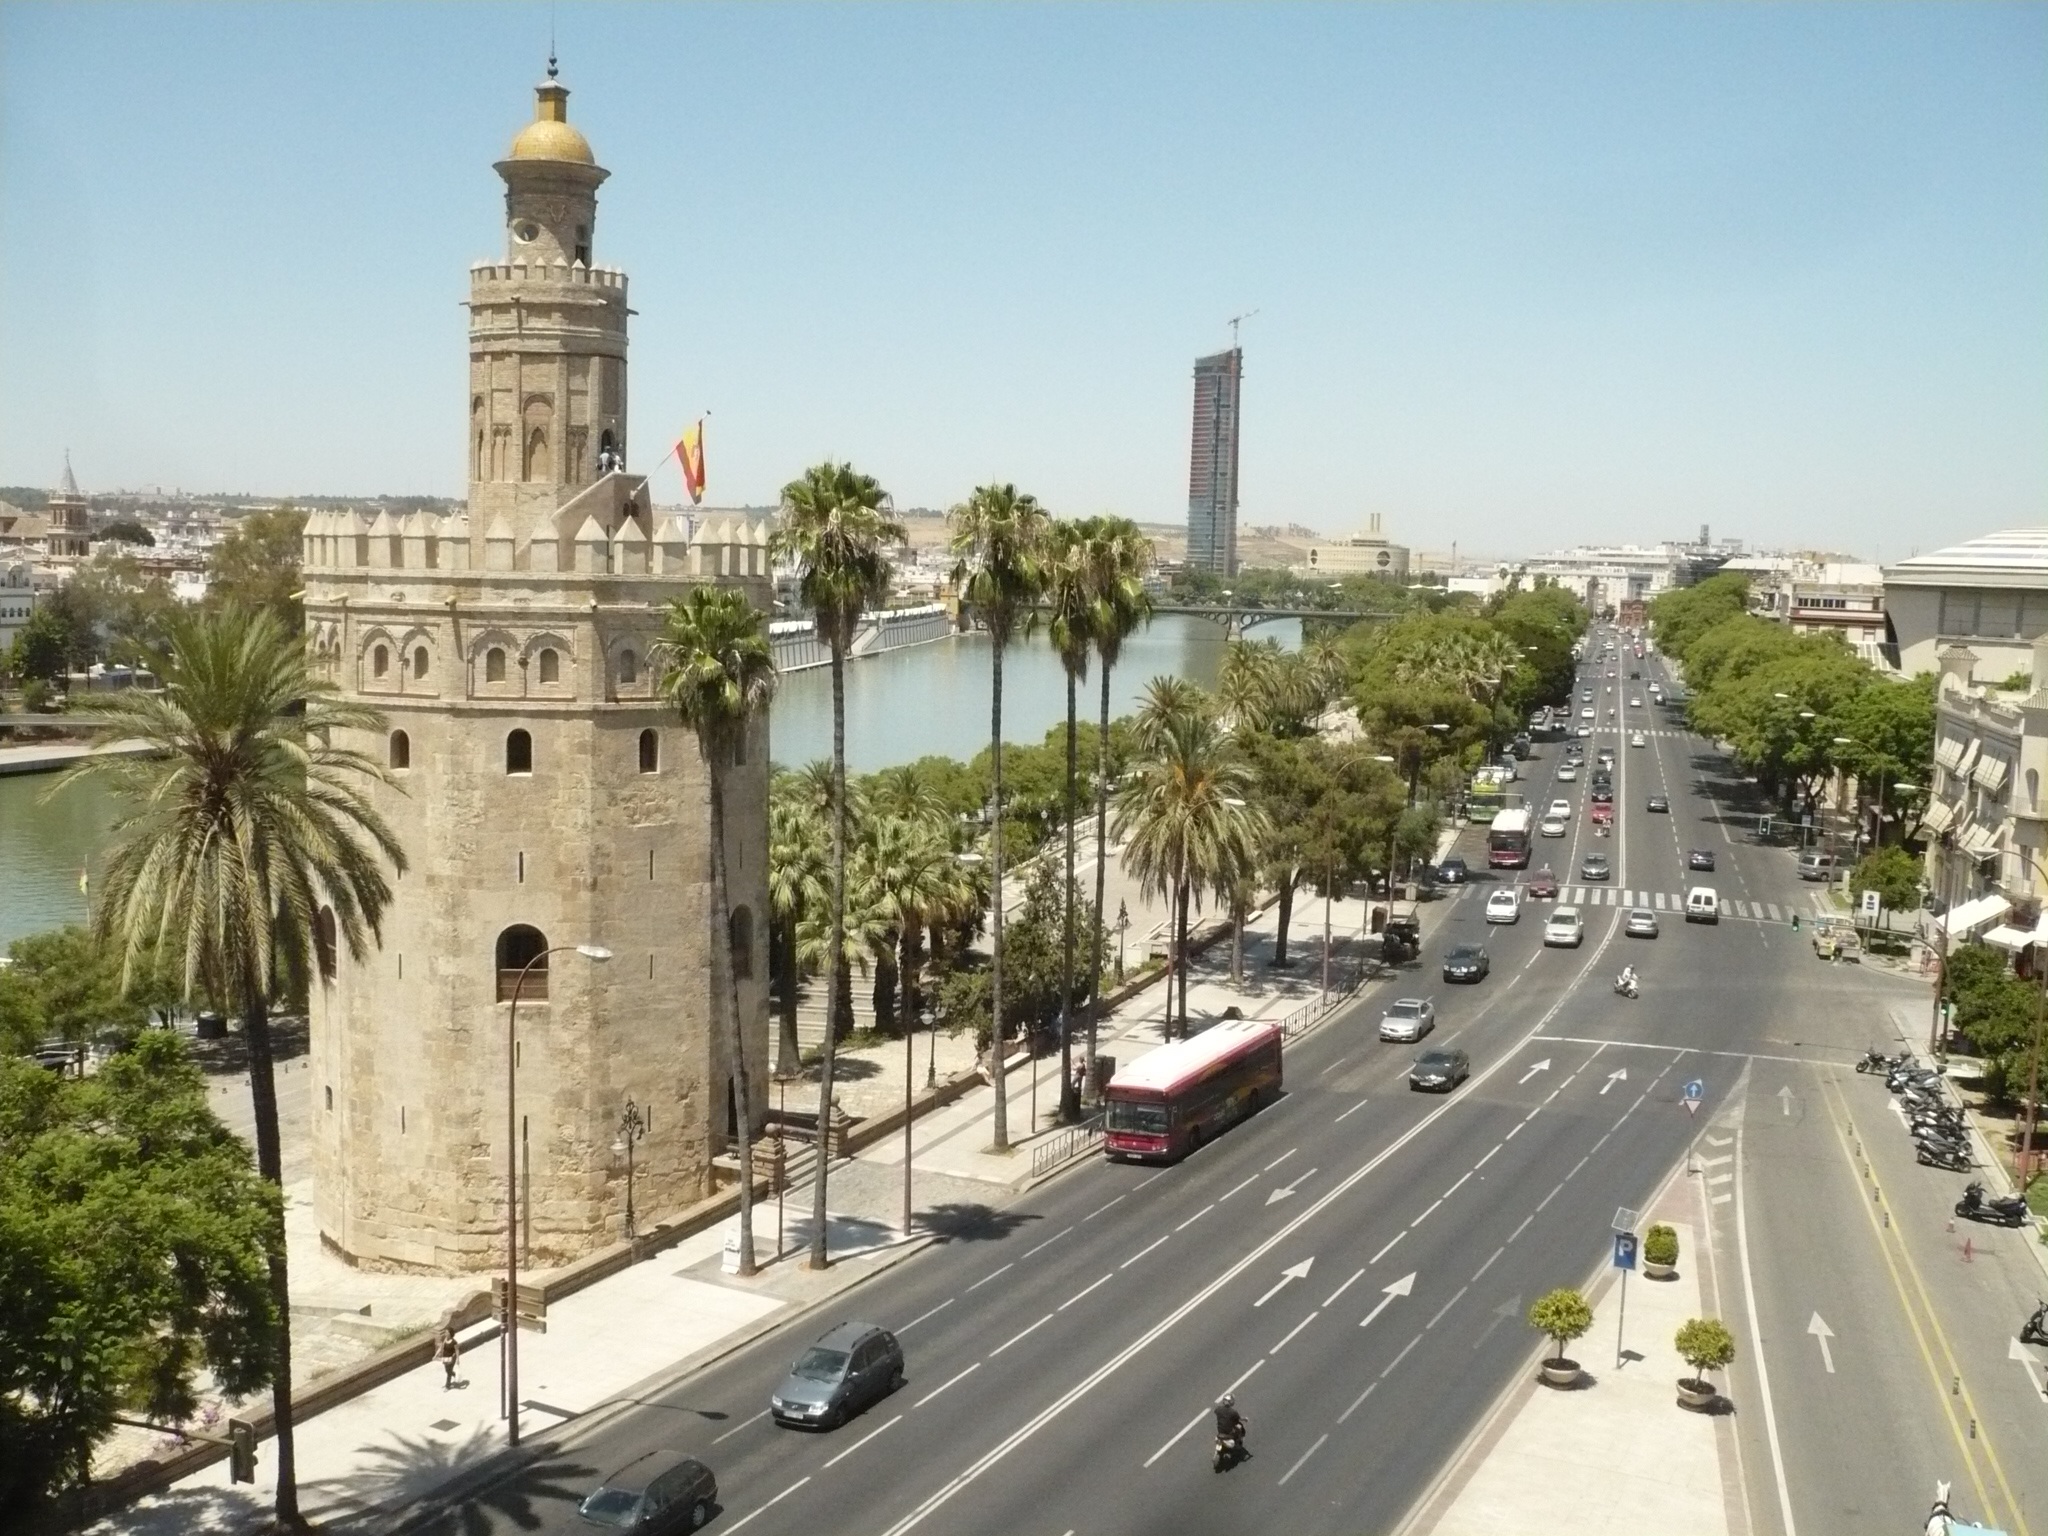
road, downtown, tower, plaza, landmark, infrastructure, seville, town square, neighbourhood, guadalquivir, gold tower